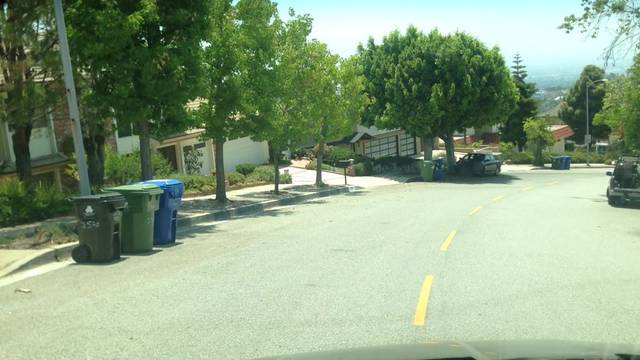
Region: Mexico
Coordinates: 34.083, -118.508